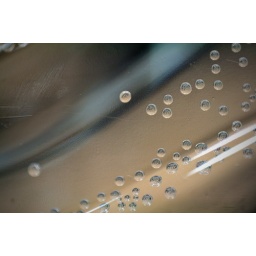
Bubbles in a plastic water bottle.